Ton Steine Scherben

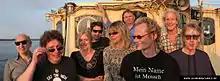
Ton Steine Scherben

Ton Steine Scherben was one of the first and most influential German language rock bands of the 1970s and early 1980s. Well known for the highly political and emotional lyrics of vocalist Rio Reiser, they became a musical mouthpiece of new left movements, such as the squatting movement, during that time in Germany and their hometown of West Berlin in particular. Today, after the band's demise in 1985, and the death of Rio Reiser in 1996, Ton Steine Scherben have retained a cult following and popularity in the related scenes.